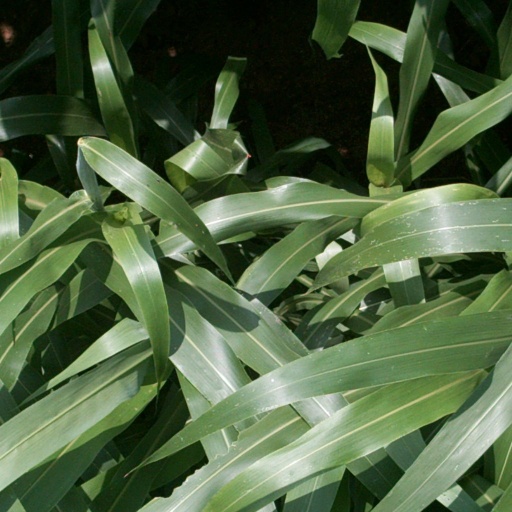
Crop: sorghum